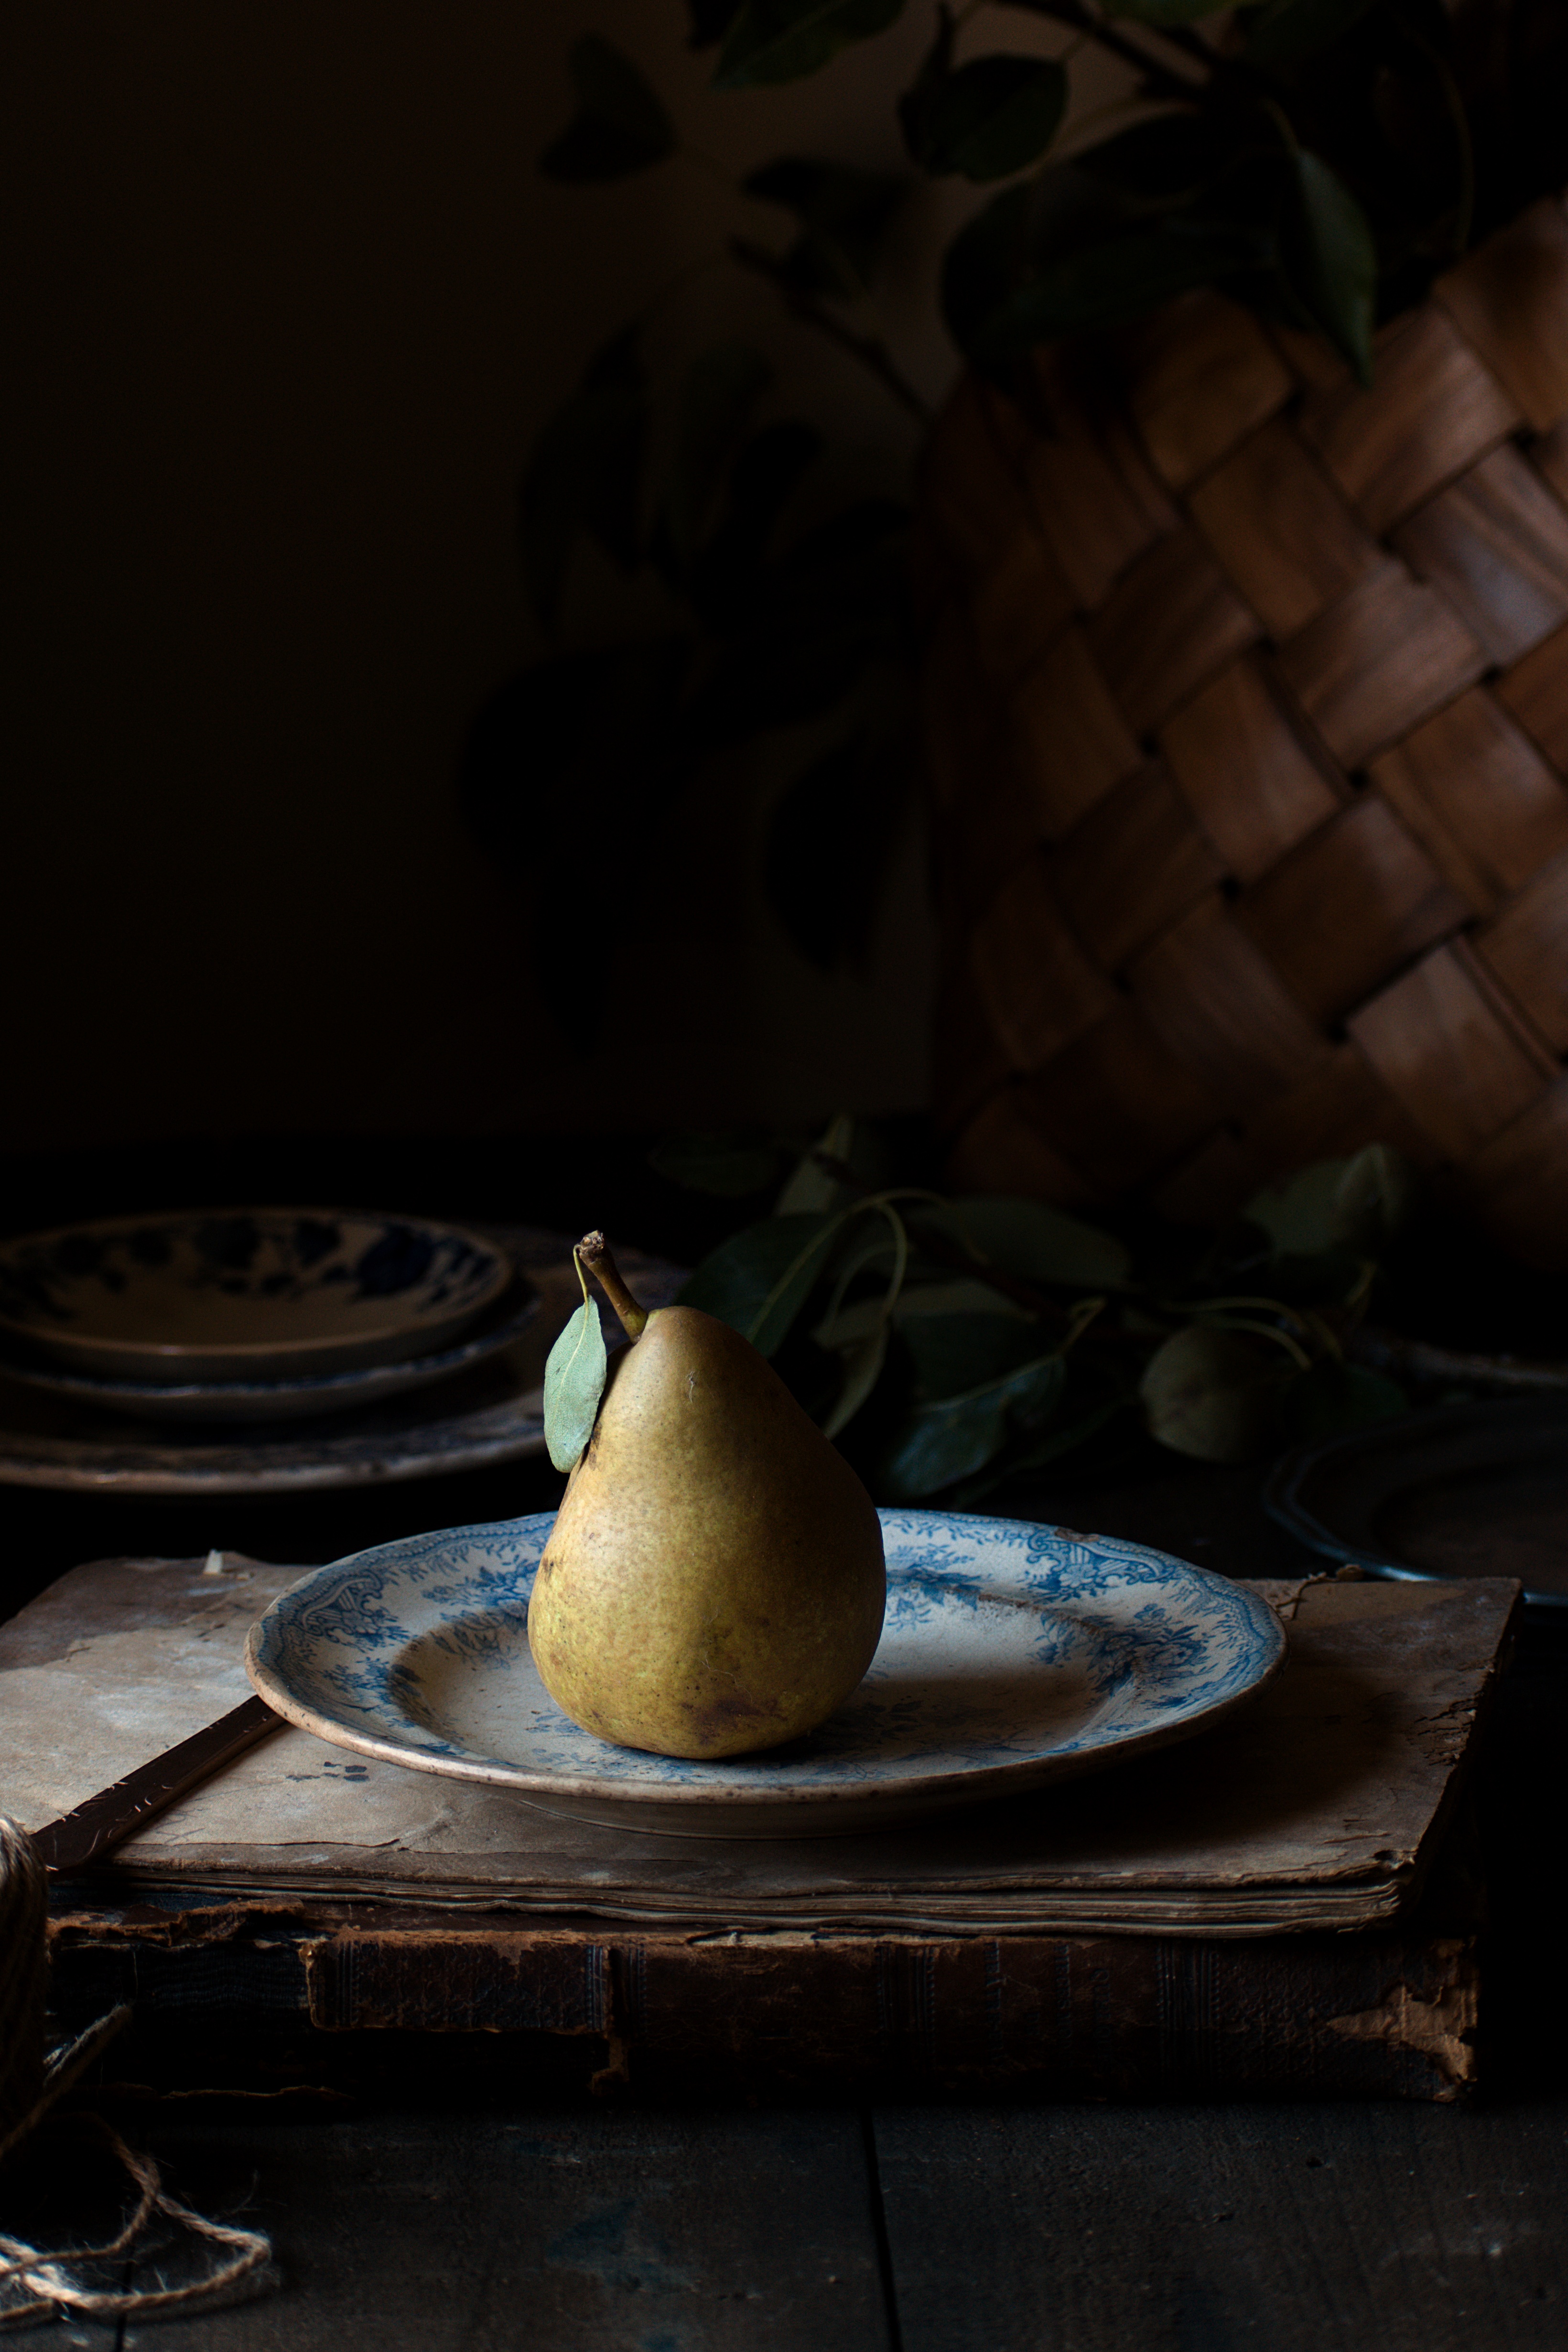
tableware, dishware, serveware, beak, ingredient, porcelain, plate, hat, wood, cuisine, ducks, geese and swans, still life photography, dish, darkness, pear, pottery, room, still life, metal, cone, fashion accessory, ceramic, rock, water bird, linens, art, circle, glass, shadow, comfort food, artifact, sweetness, waterfowl